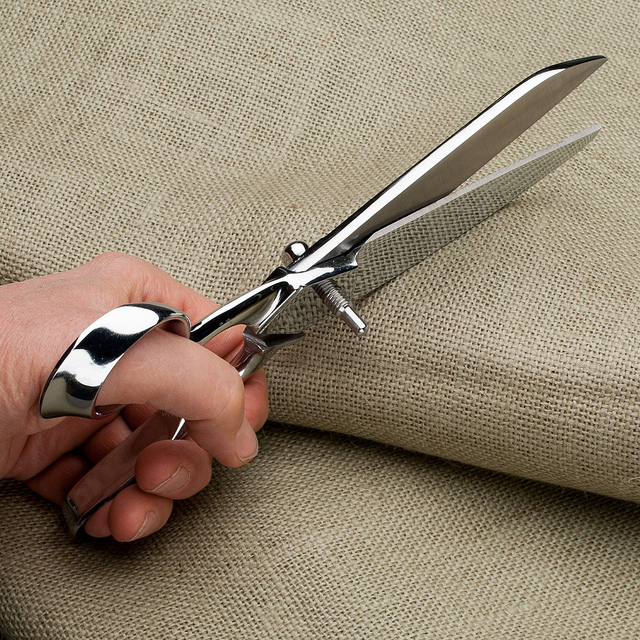
user: Given an image and a question. Answer the question in a short answer. Question: Is the material tweed or canvas? Short Answer:
assistant: canvas